Júlio Medaglia

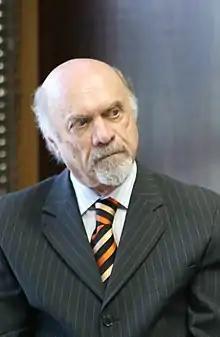
Conductor Júlio Medaglia in 2010.

Júlio Medaglia (born 1938) is a Brazilian composer, arranger, and conductor. Born in São Paulo, he studied theory and conducting with Hans-Joachim Koellreutter. He continued his studies at the Musikhochschule in Freiburg, Germany, and privately with Pierre Boulez, Karlheinz Stockhausen, and Sir John Barbirolli, with whom he worked as assistant conductor.